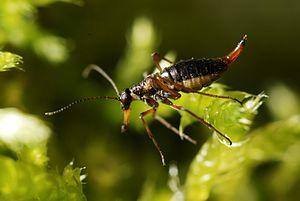
Boreus est un genre d'insectes de l'ordre des mécoptères, de la famille des Boreidae.